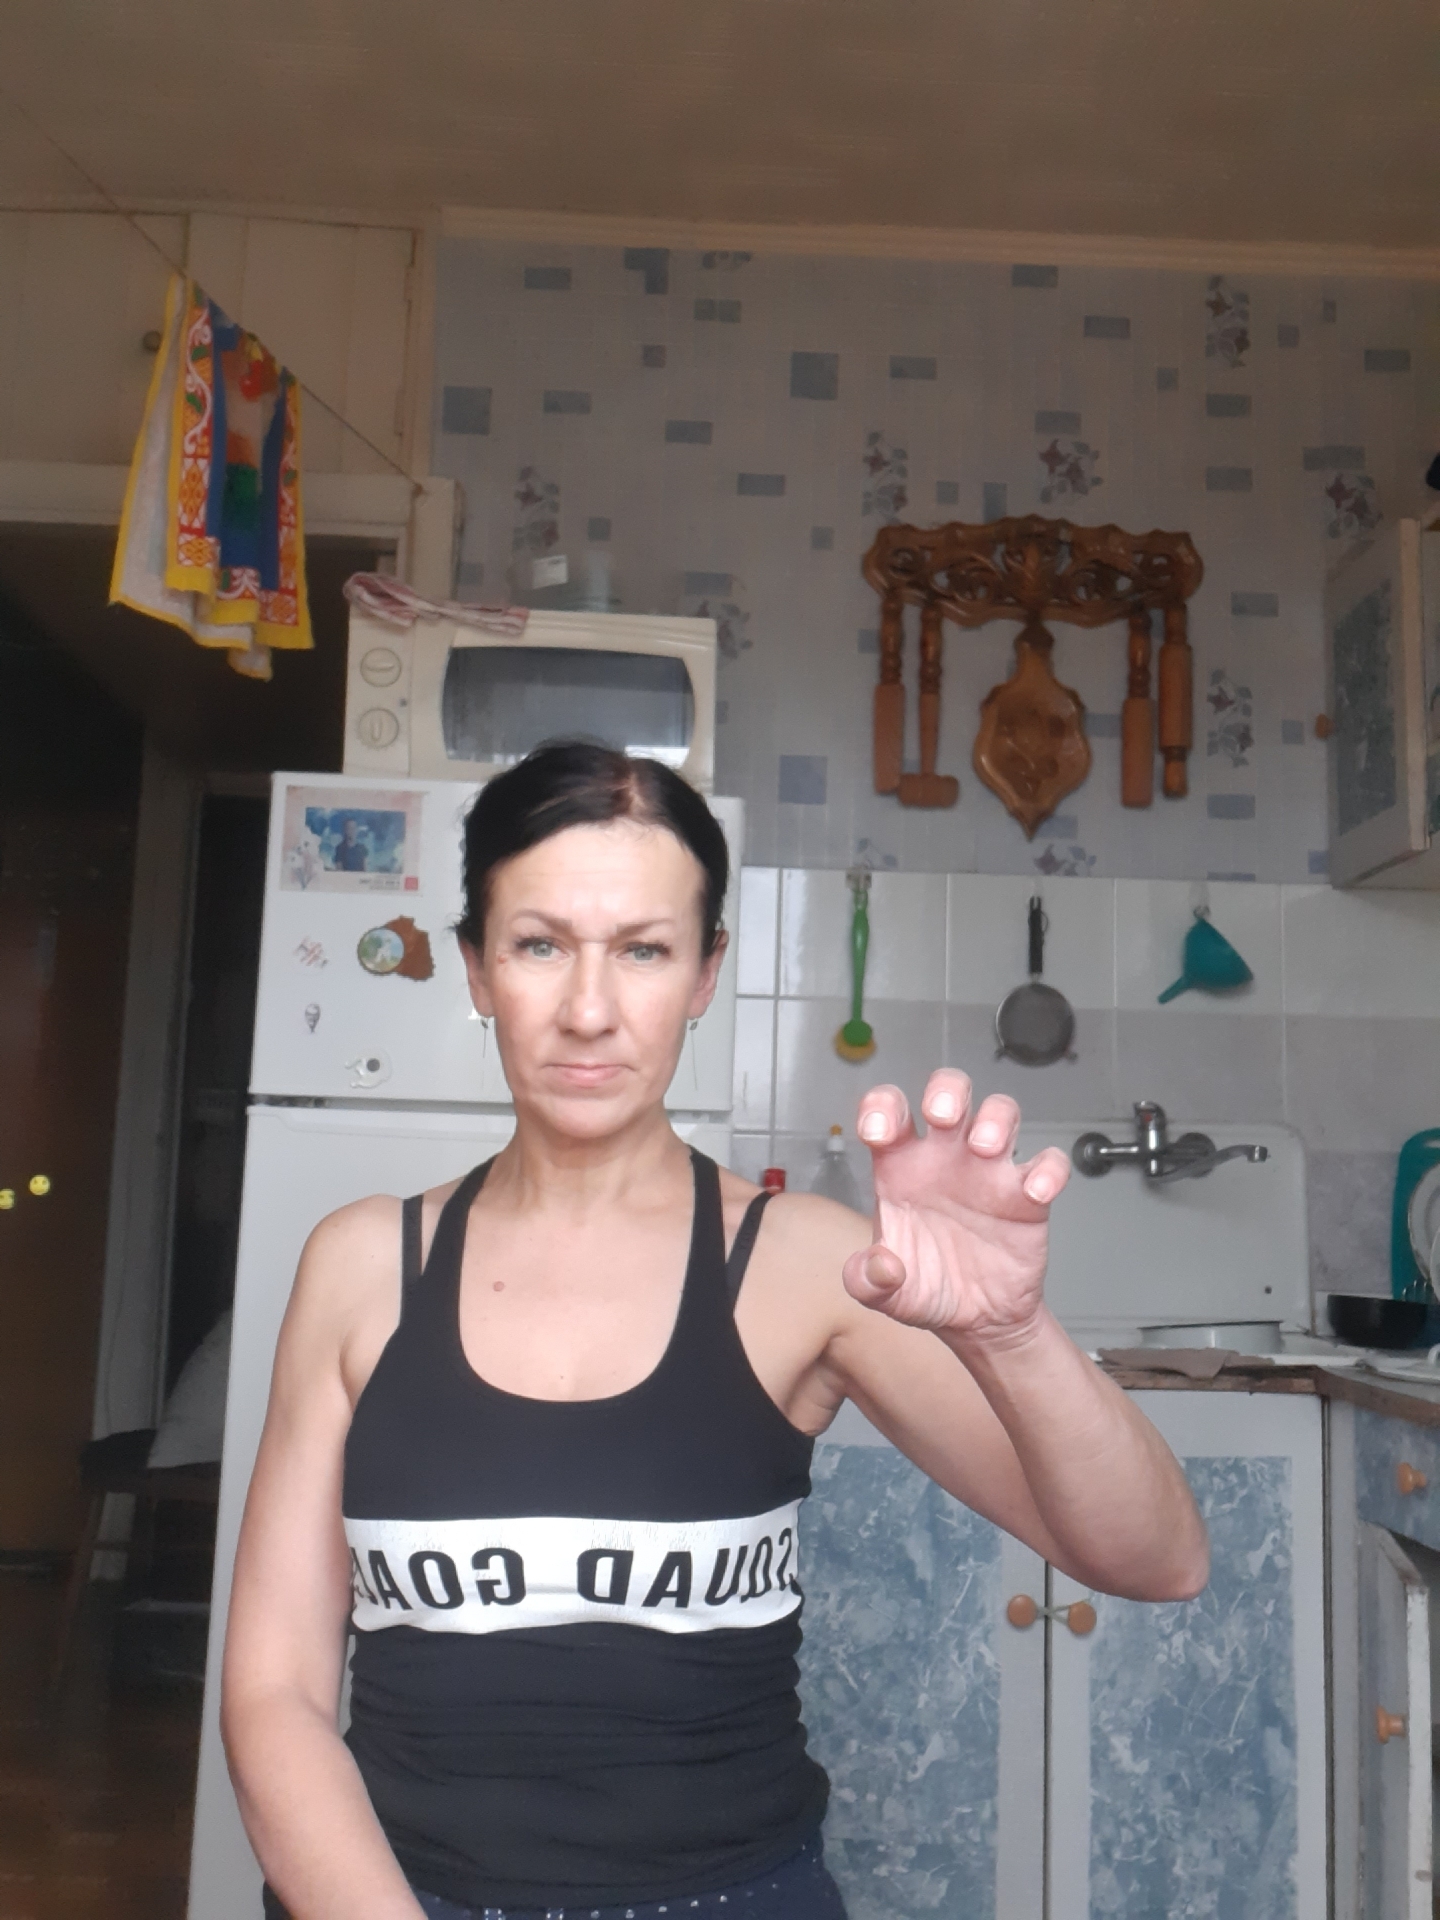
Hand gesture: grabbing